Law & Order: Criminal Intent season 6

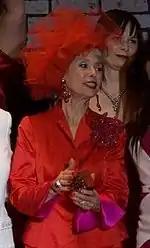
Rita Moreno plays Goren's terminally-ill schizophrenic mother

Fran Drescher and Michael Biehn portray Elaine and Leland Dockerty, a couple whose military daughter disappears over Thanksgiving after she comes home from a tour of duty. Leland Dockerty was the Deputy Commissioner of the NYPD. Rita Moreno also guest stars in "The War at Home" as Detective Robert Goren's mother, Frances, who has fallen ill from dealing with her cancer; she later returns in the Goren/Eames team season finale episode "Endgame," where she succumbs to her cancer shortly after Goren brings up his paternity.